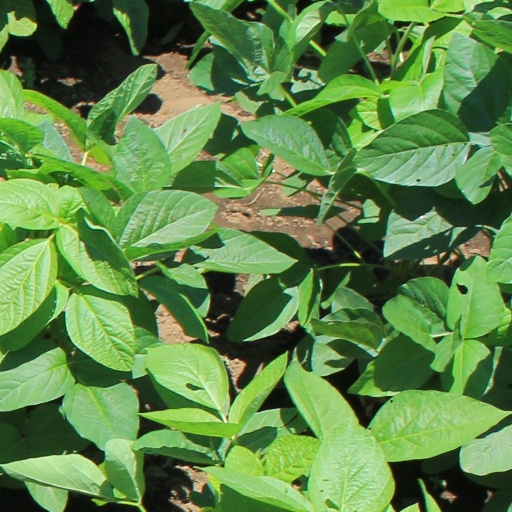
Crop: soybean